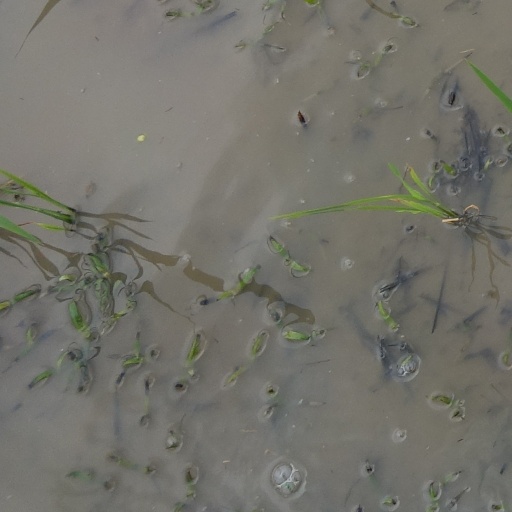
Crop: rice